Kittyhawk Down

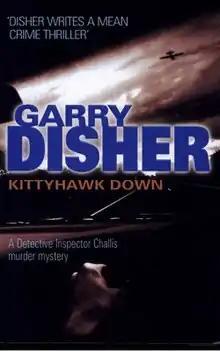
First edition

Kittyhawk Down is a crime novel by Garry Disher published in 2003.